Émile Moselly

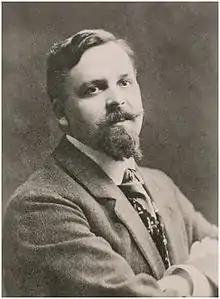
Émile Moselly

Émile Moselly (real name: Émile Chenin; 12 August 1870 – 2 October 1918) was a French novelist.